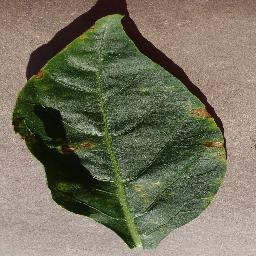
Label: Pepper,_bell___Bacterial_spot